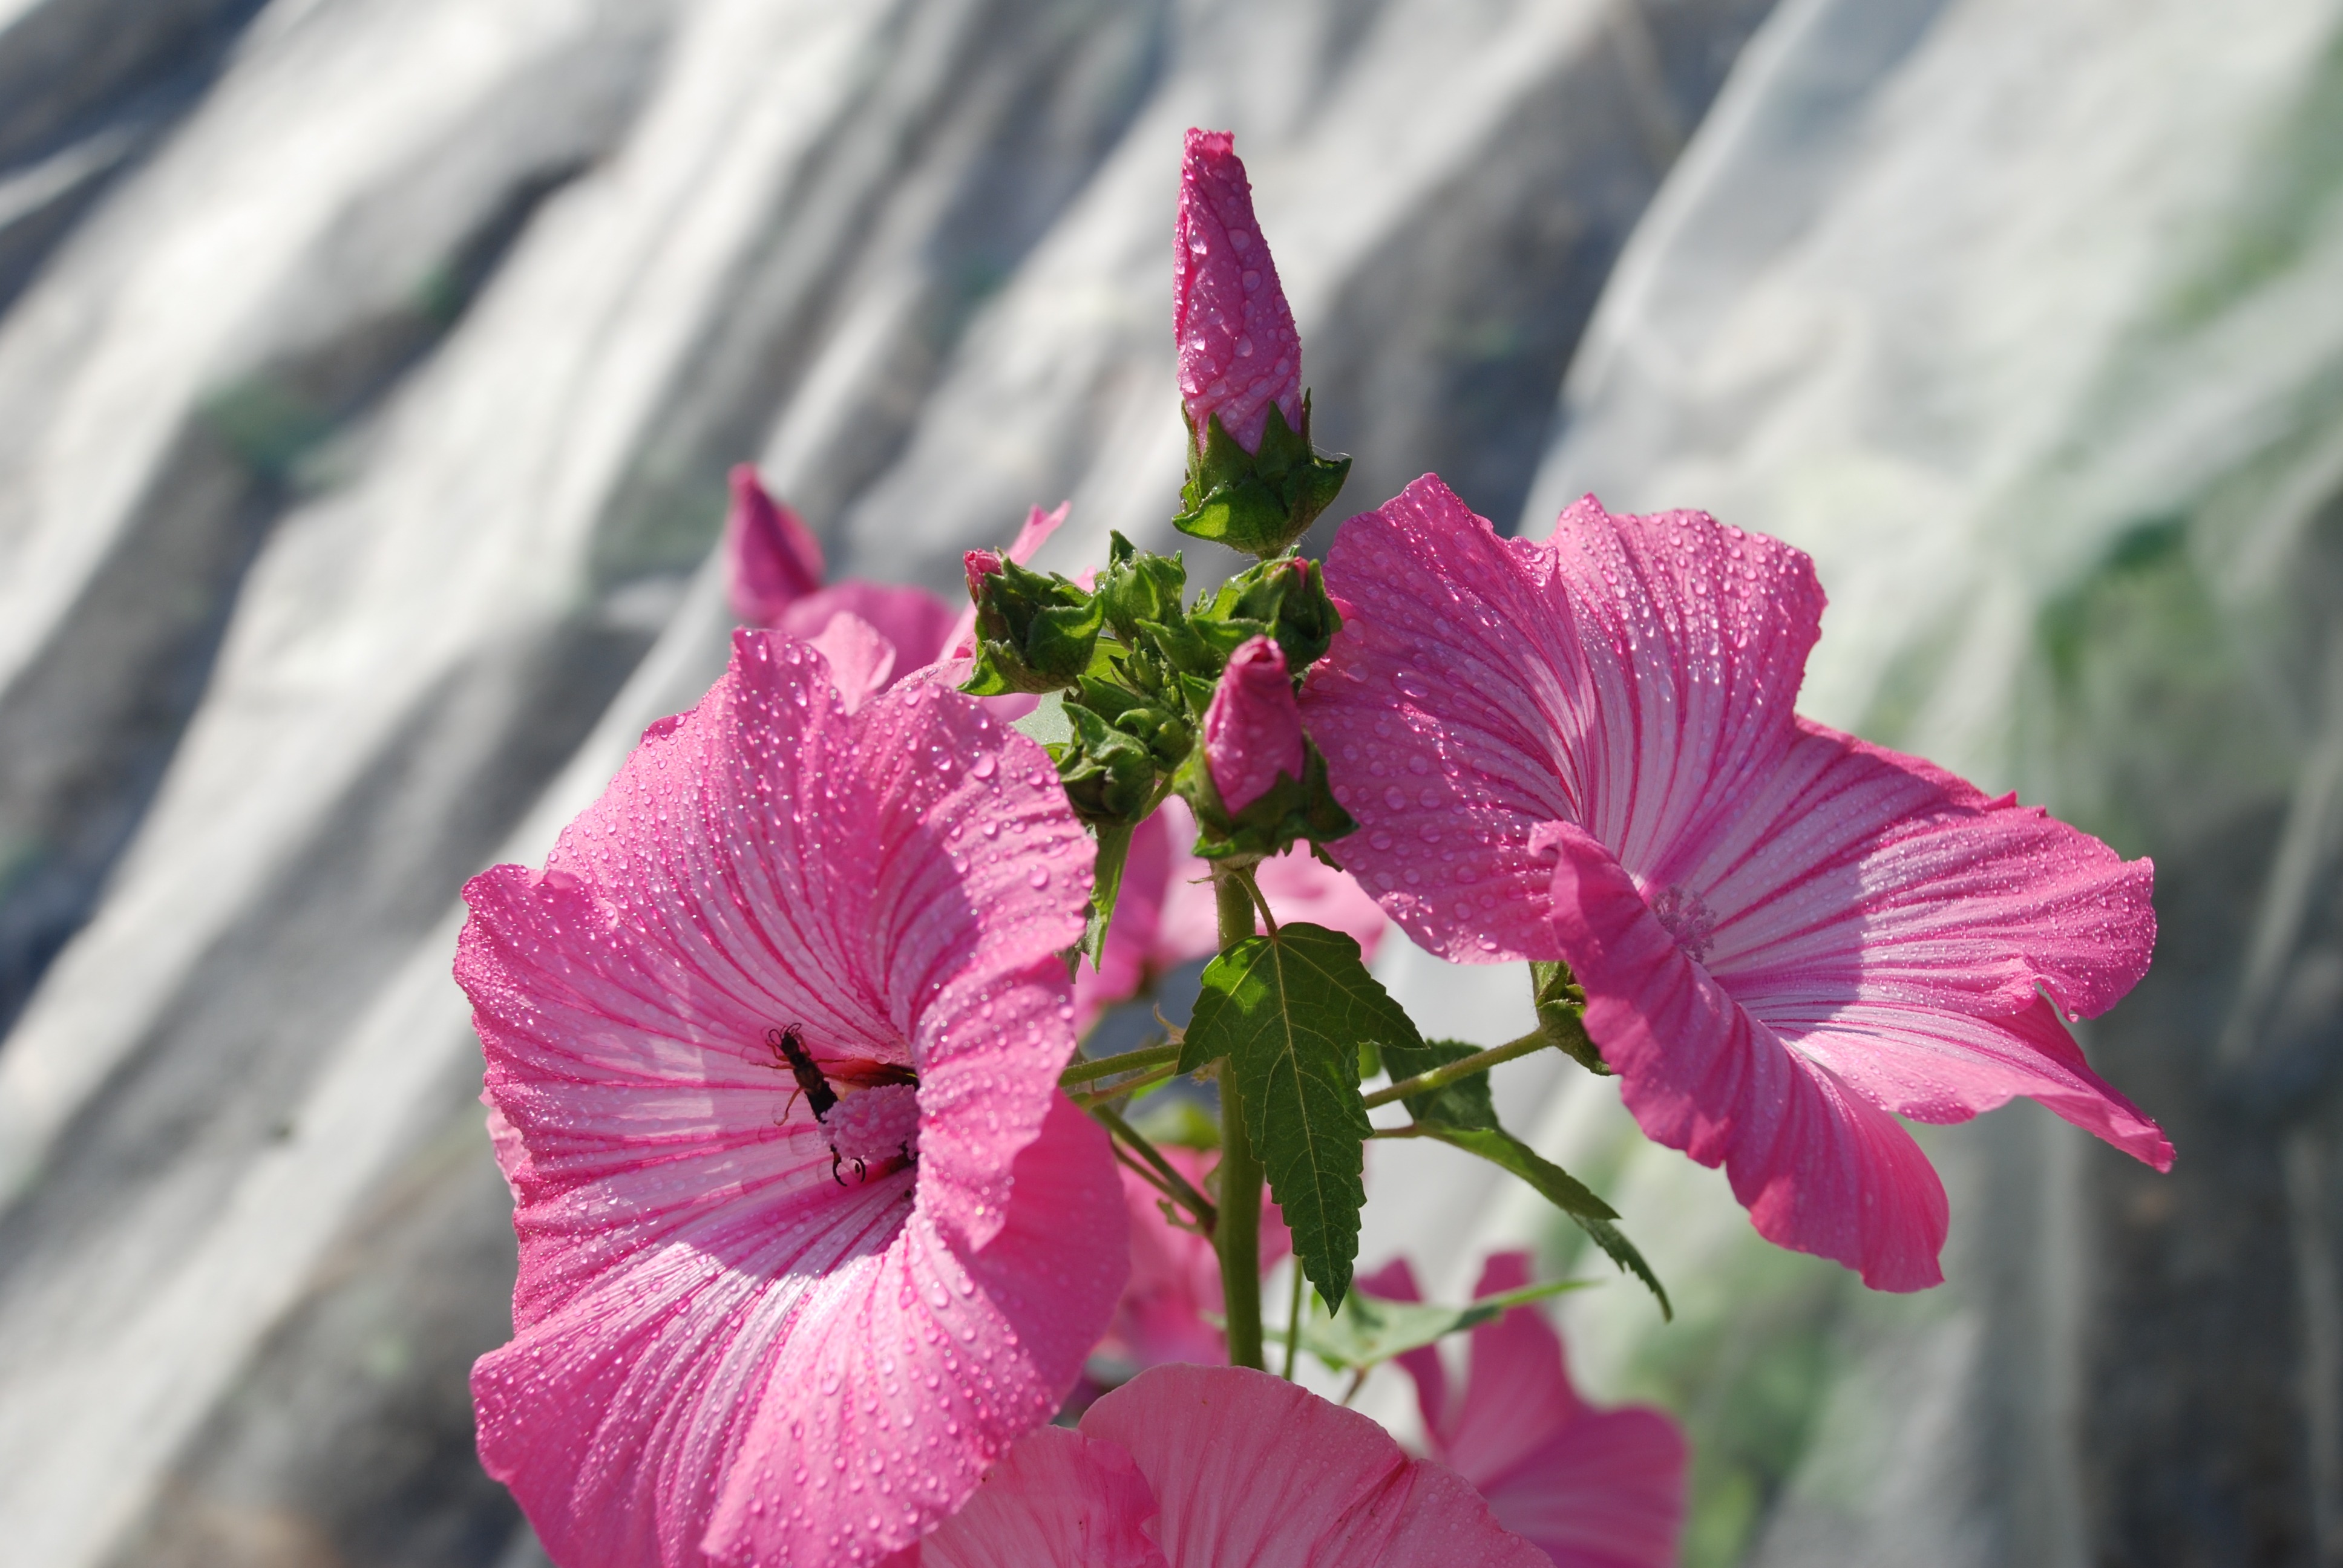
nature, blossom, plant, leaf, flower, petal, summer, rose, color, macro, botany, colorful, pink, flora, wildflower, close up, eye, beautiful, hibiscus, malvales, macro photography, flowering plant, chinese hibiscus, land plant